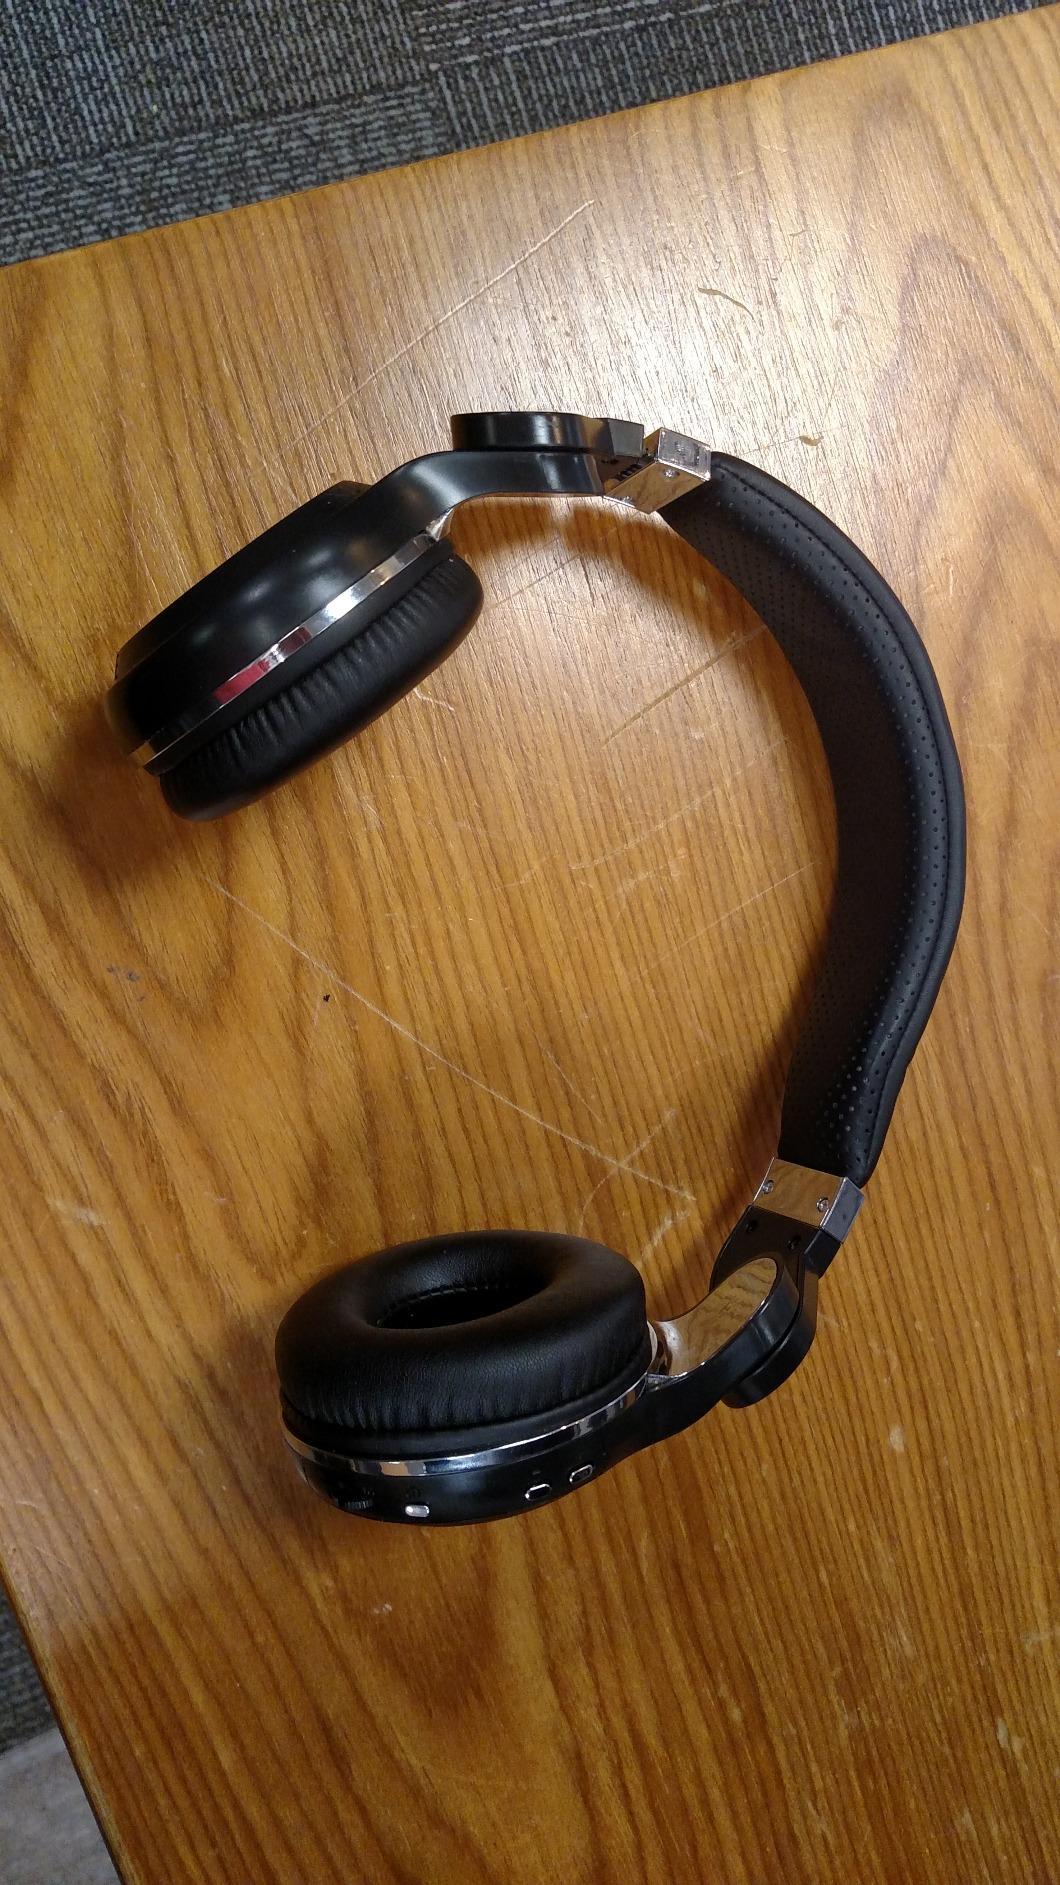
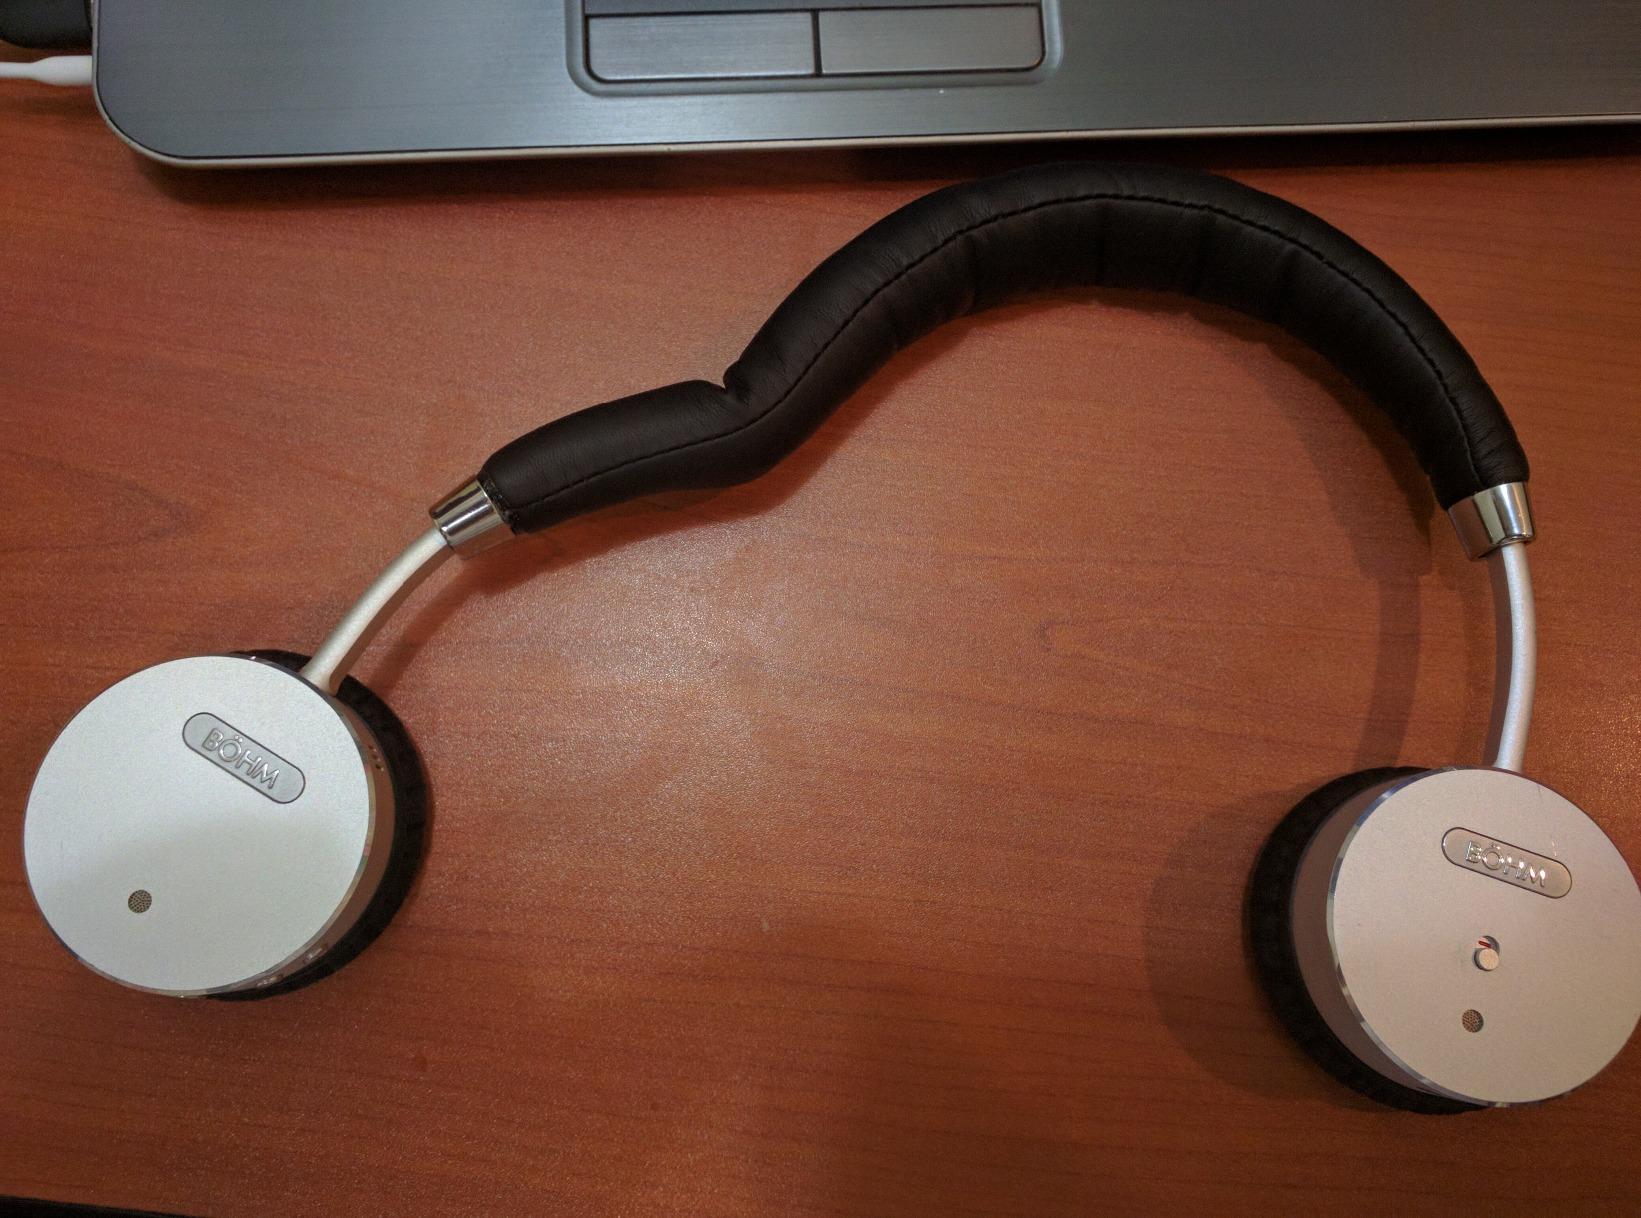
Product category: headphones
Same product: no